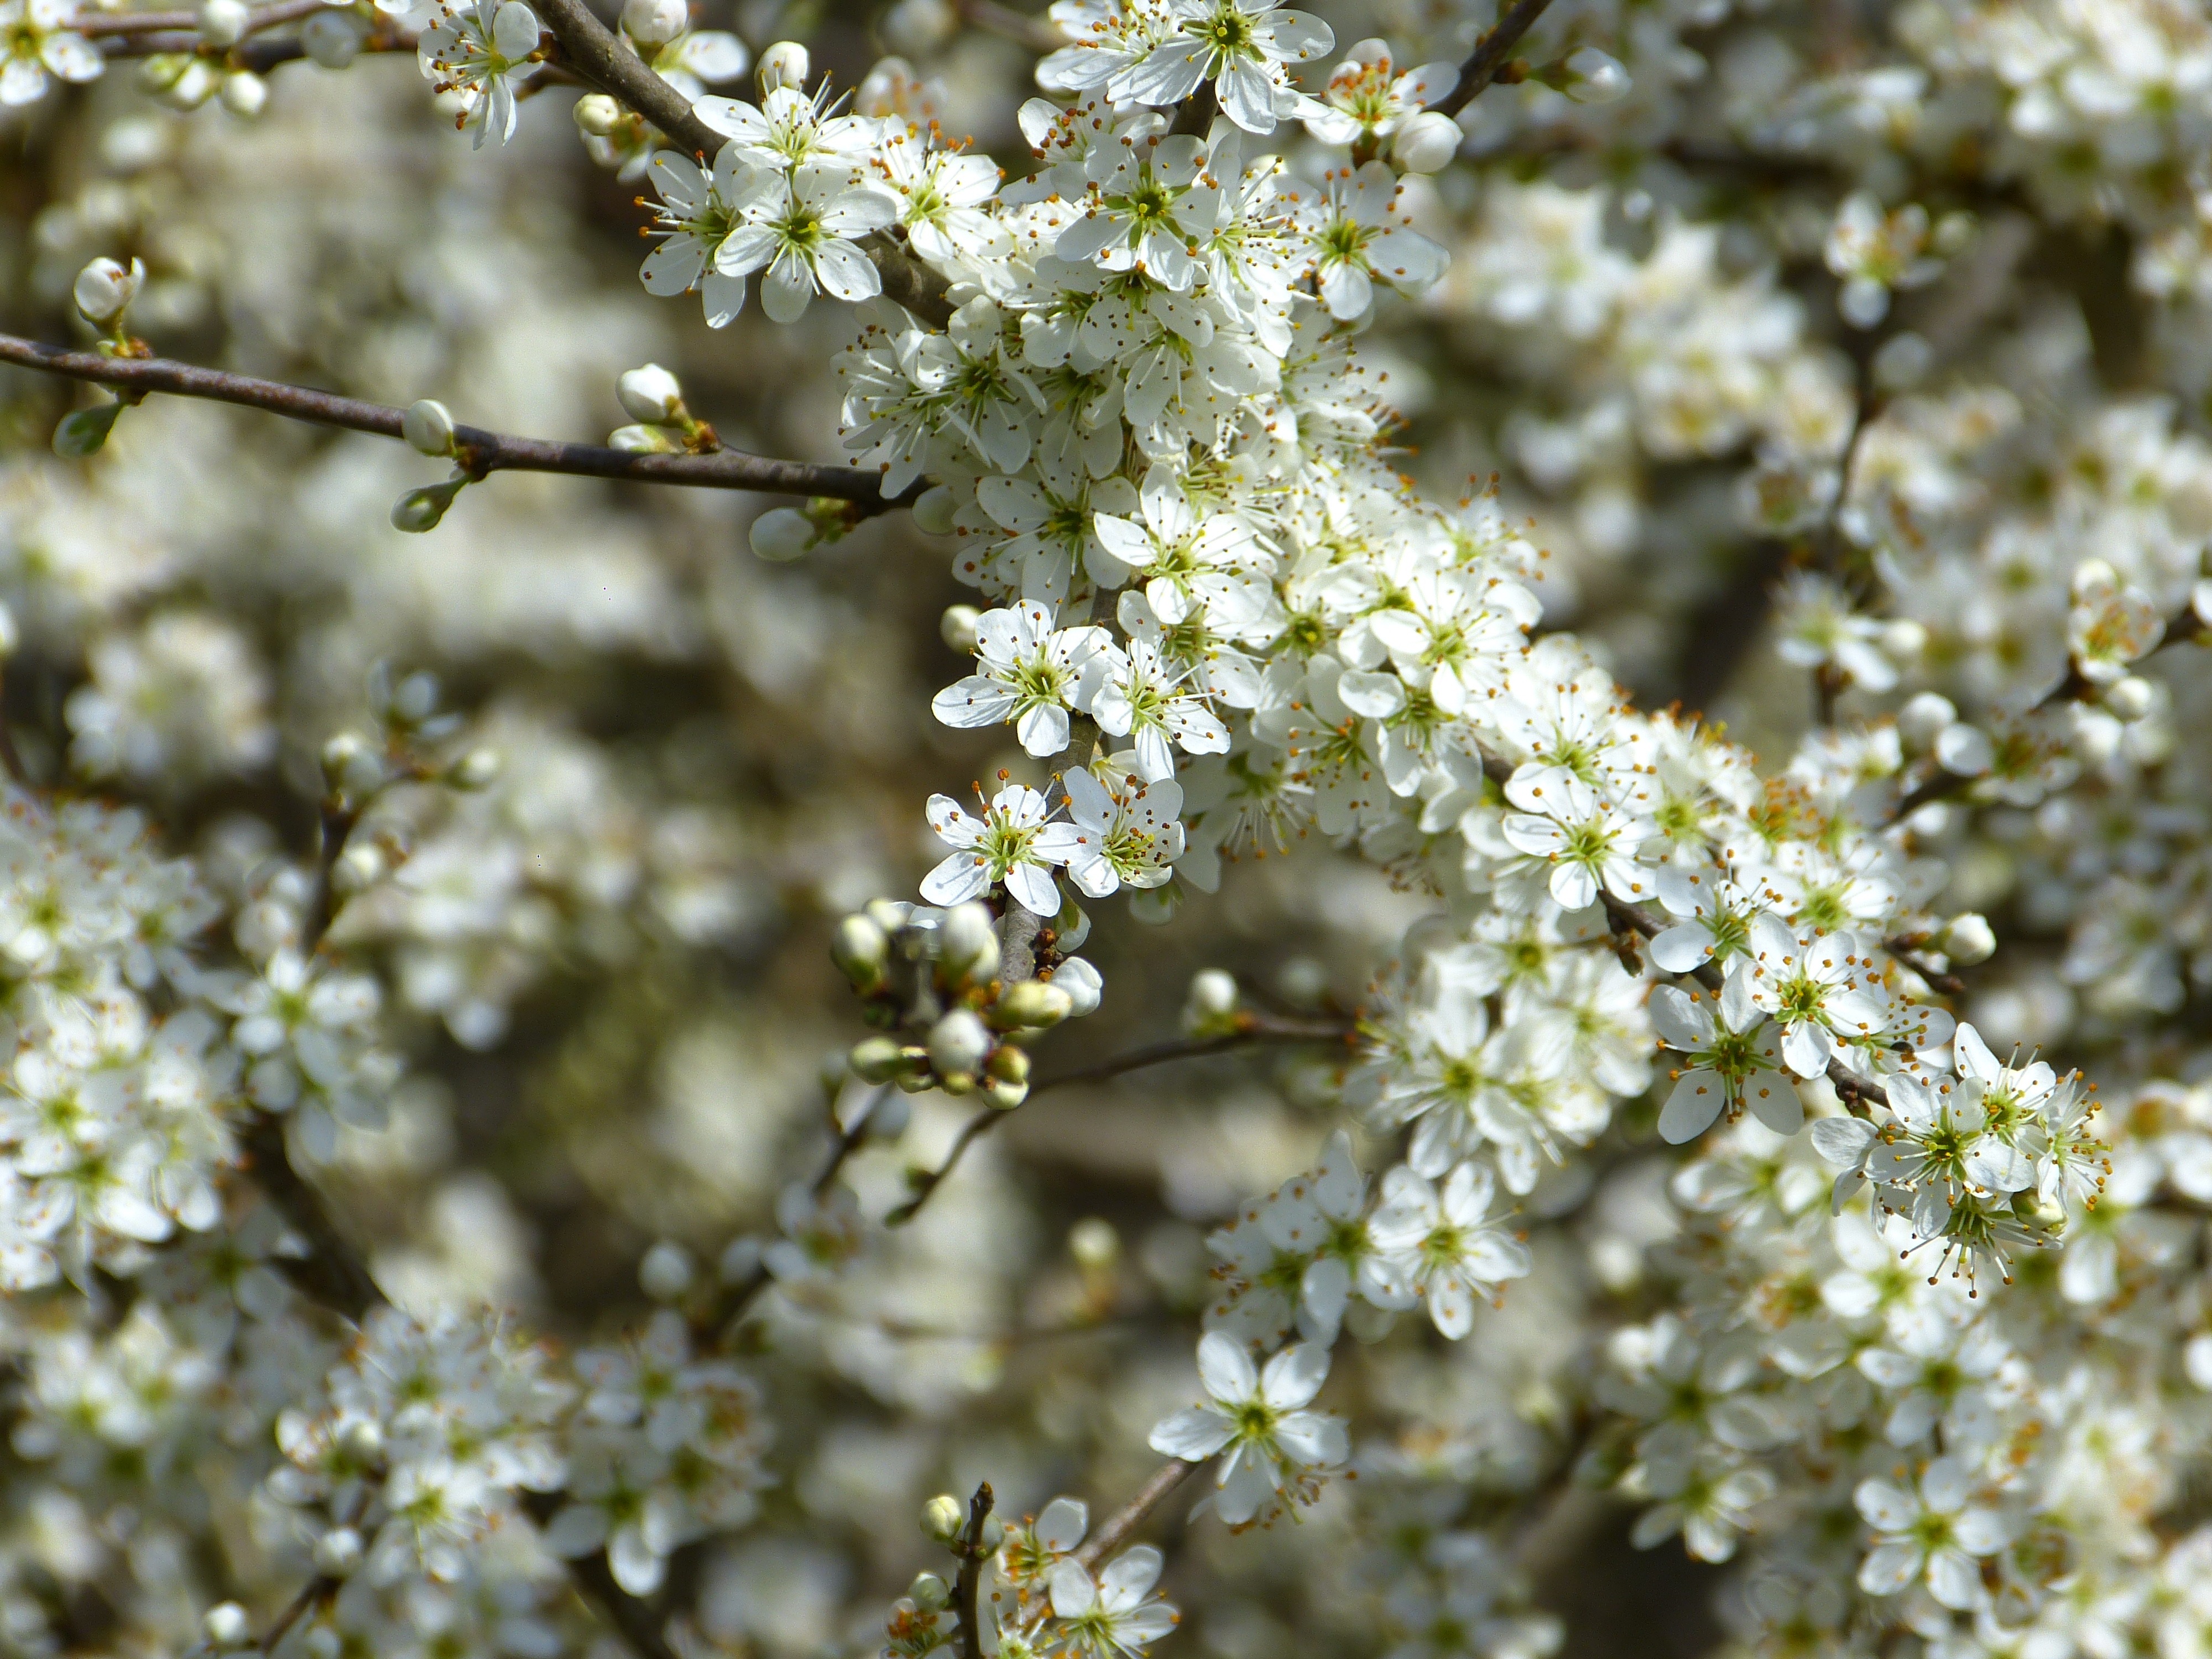
tree, branch, blossom, plant, white, fruit, flower, bloom, food, spring, produce, botany, flora, cherry blossom, flowers, shrub, hedge, fill, splendor, heckendorn, schlehe, blackthorn, schlehendorn, steinobstgewaechs, prunus spinosa, flowering plant, white splendour, land plant